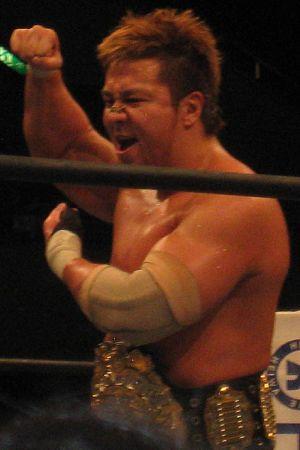
Satoshi Kojima est un catcheur japonais né le 14 septembre 1970 à Kōtō. Il travaille à la New Japan Pro Wrestling.